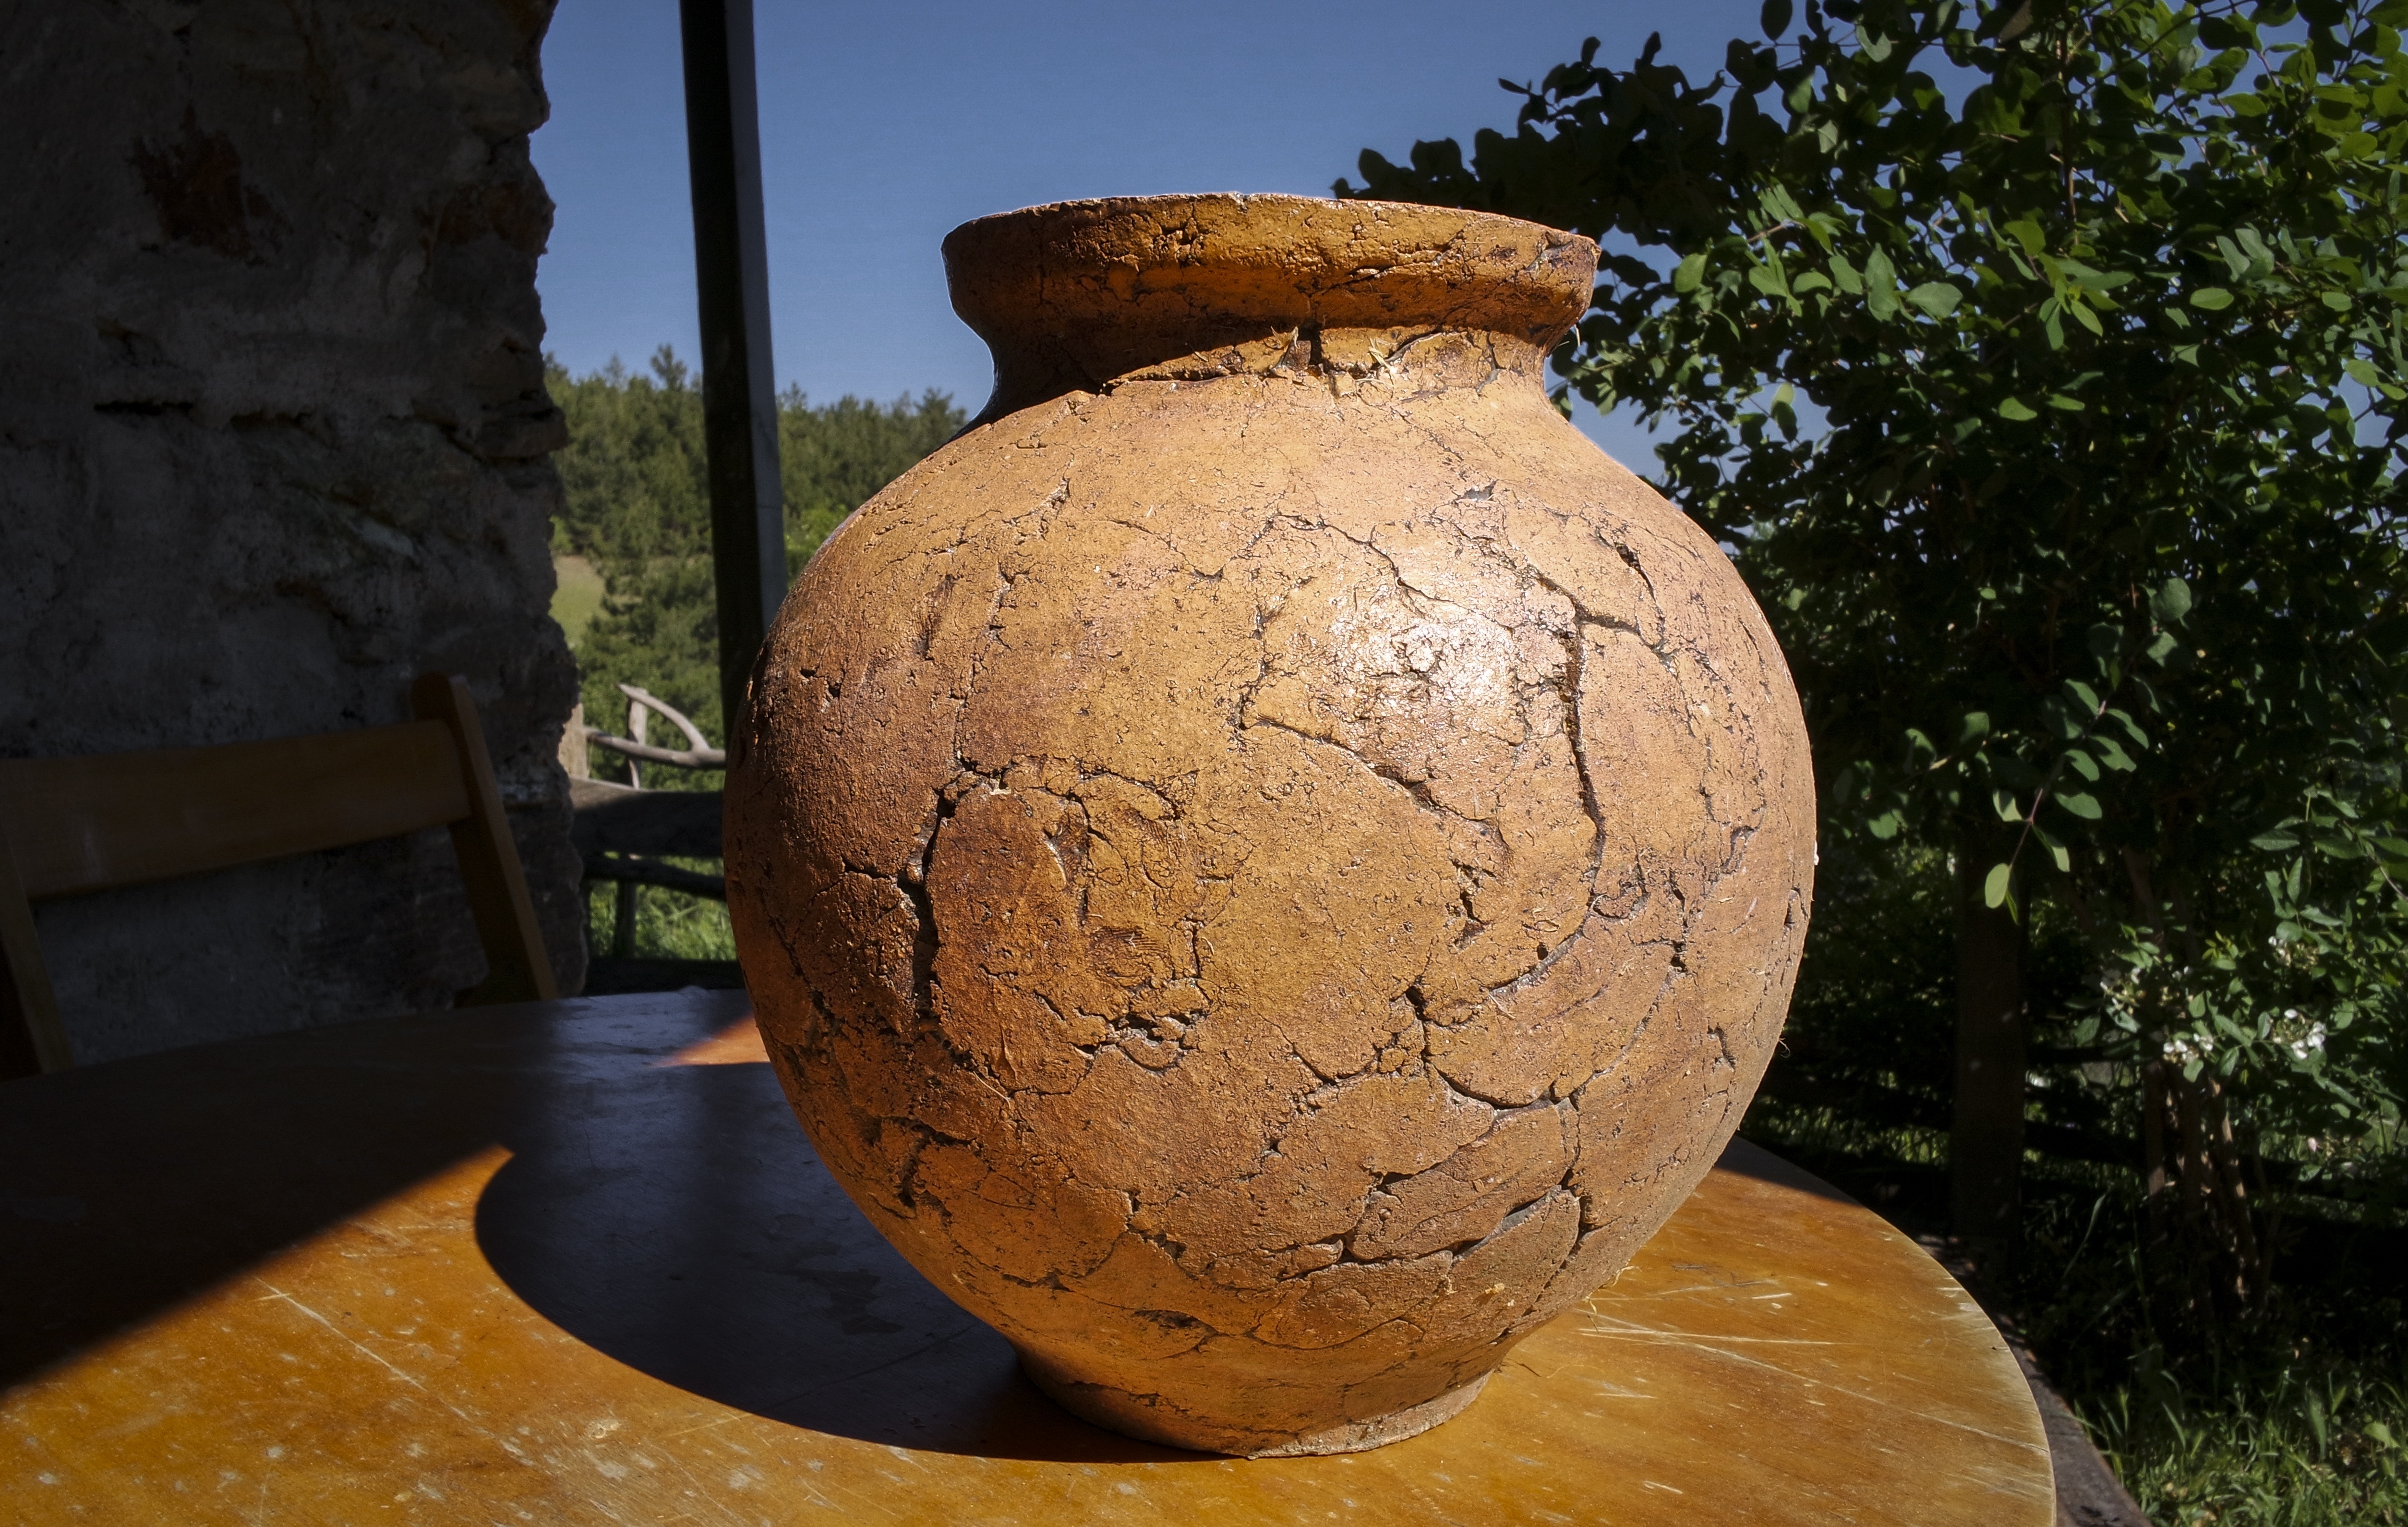
wood, pot, vase, bowl, ceramic, pumpkin, lighting, sculpture, art, carving, terry, man made object, ancient history